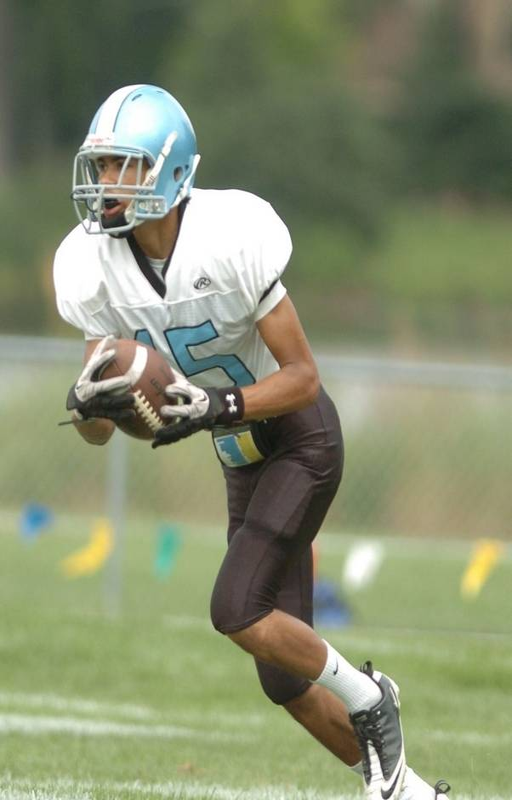
week - photos vs. football game in a city .